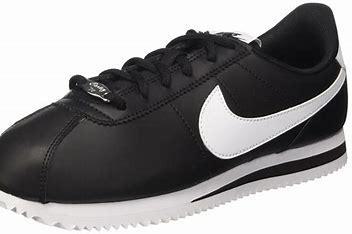
Brand: Nike
Model: Cortez Basic SL